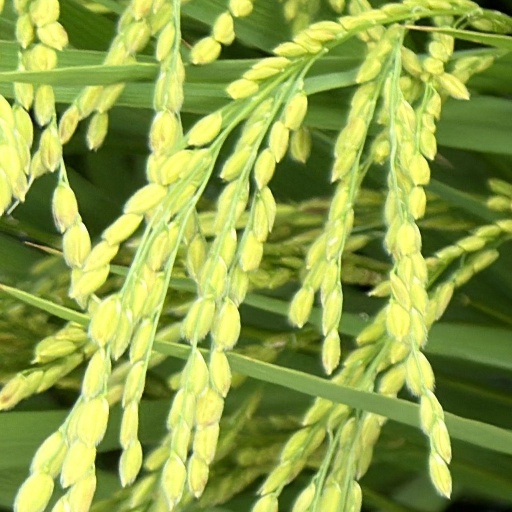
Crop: rice